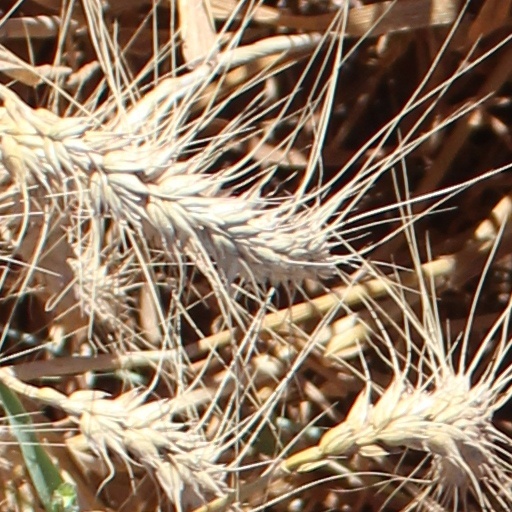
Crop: wheat